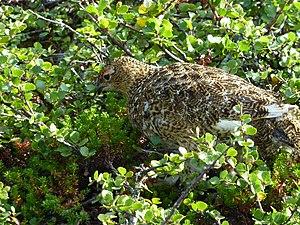
Un lagopède des saules mâle avec son plumage d'été, près du lac d'Abiskojaure, le long du Kungsleden
Le Lagopède des saules, également appelée perdrix blanche, est une espèce d'oiseau de la famille des Phasianidae.